Lake Abert

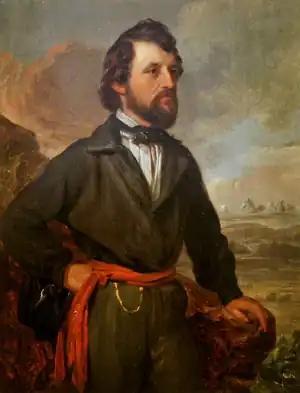
Early explorer John C. Fremont

Fish cannot survive in the lake because of the high salinity and alkali content; consequently, brine shrimp are abundant. The lake provides an excellent habitat for various shore birds. It is one of Oregon's few inland nesting sites for snowy plovers. The lake is also a stop on the Pacific flyway for many migrant bird species. During the annual migrations, it hosts tens of thousands of eared grebes, Wilson's phalaropes, red-necked phalaropes, American avocets, killdeer, and northern shovelers. black terns, Forster's terns, American avocet, white-faced ibis, Clark's grebes, and black-necked stilts are common during the summer months. Canada geese, snow geese, Ross' geese and many duck species are also common. Bird counts have recorded over 20,000 ducks at the lake at one time. Over 12,000 ring-billed gulls and California gulls have been counted at the lake as well. Sage grouse and burrowing owls are found near the lake, and bald eagles, ferruginous hawks, and peregrine falcons hunt in the Lake Abert area.